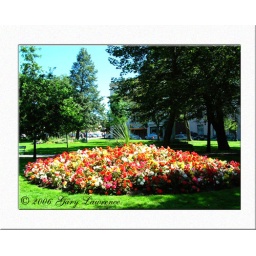
King Square flower bed with a view of the Imperial threater in background.